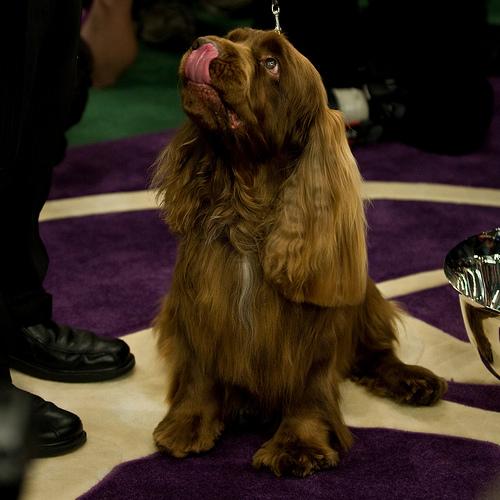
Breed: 217-n000034-Sussex_spaniel